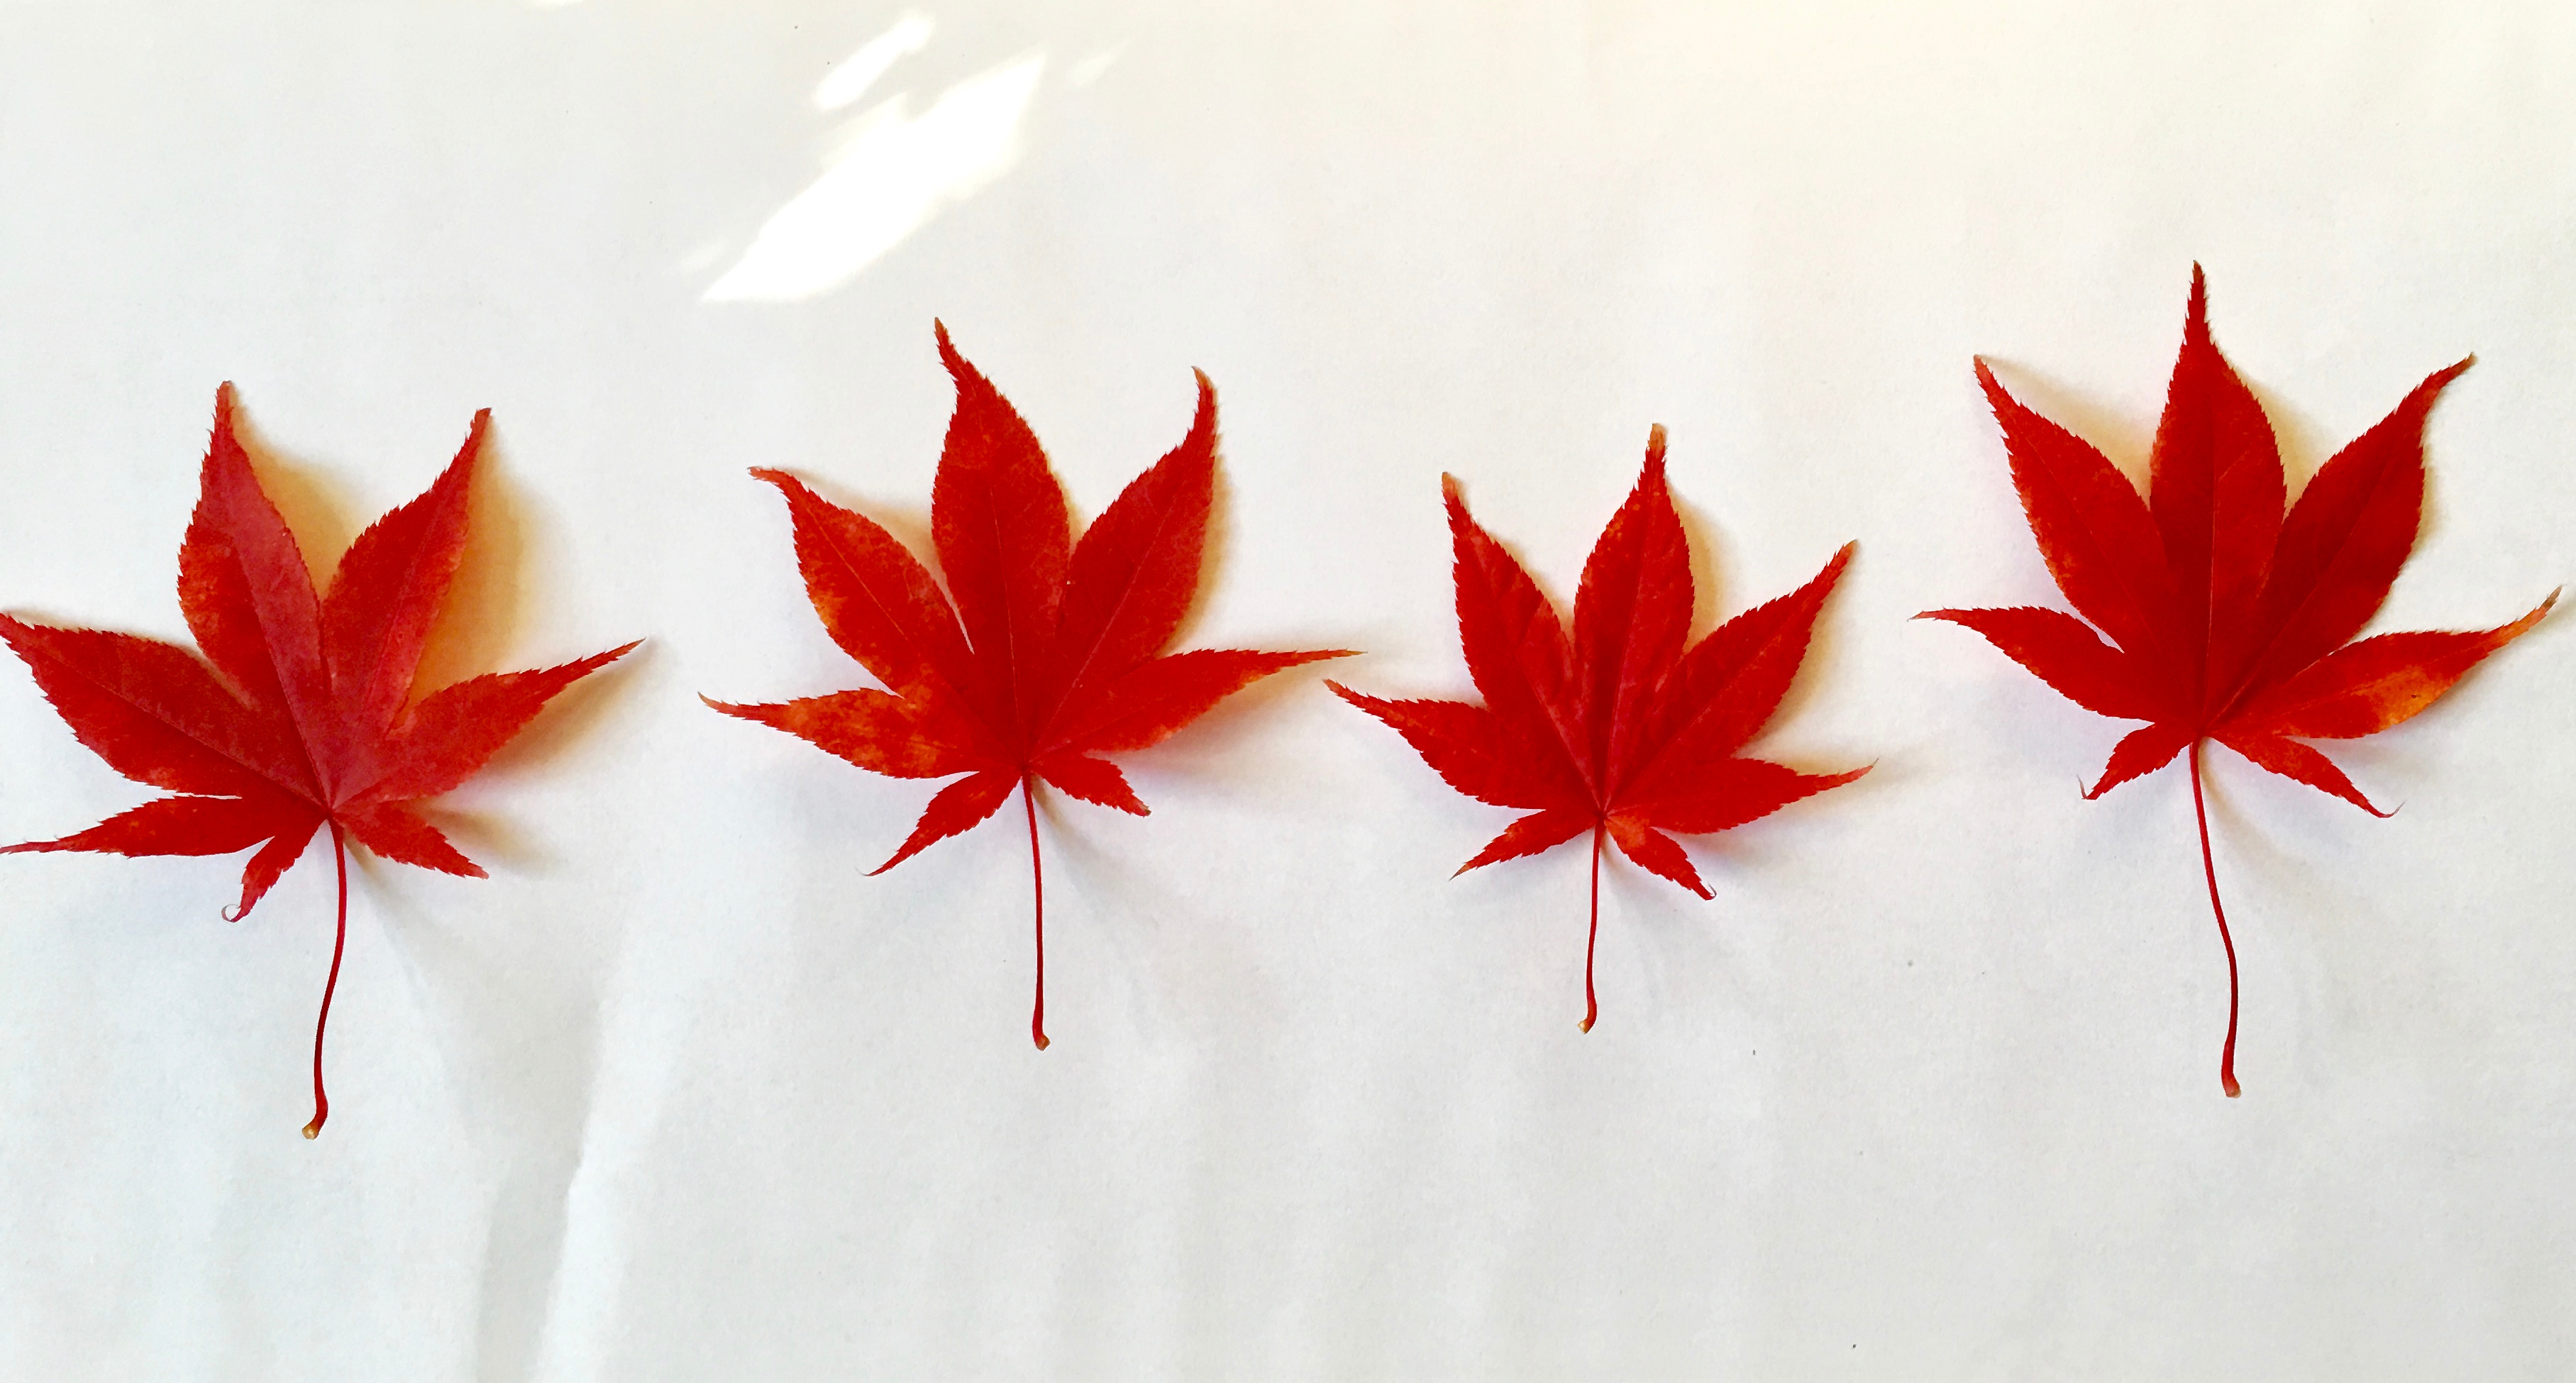
tree, branch, plant, leaf, flower, petal, red, color, autumn, season, maple tree, maple leaf, macro photography, flowering plant, woody plant, land plant